Water on Mars

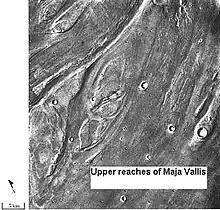
Streamlined islands in Maja Valles suggest that large floods occurred on Mars.

The images acquired by the Mariner 9 Mars orbiter, launched in 1971, revealed the first evidence of past liquid water in the form of dry river beds, canyons (including the Valles Marineris, a system of canyons over about long), evidence of water erosion and deposition. The findings from the Mariner 9 missions underpinned the later Viking program. The enormous Valles Marineris canyon system is named after Mariner 9 in honor of its achievements.